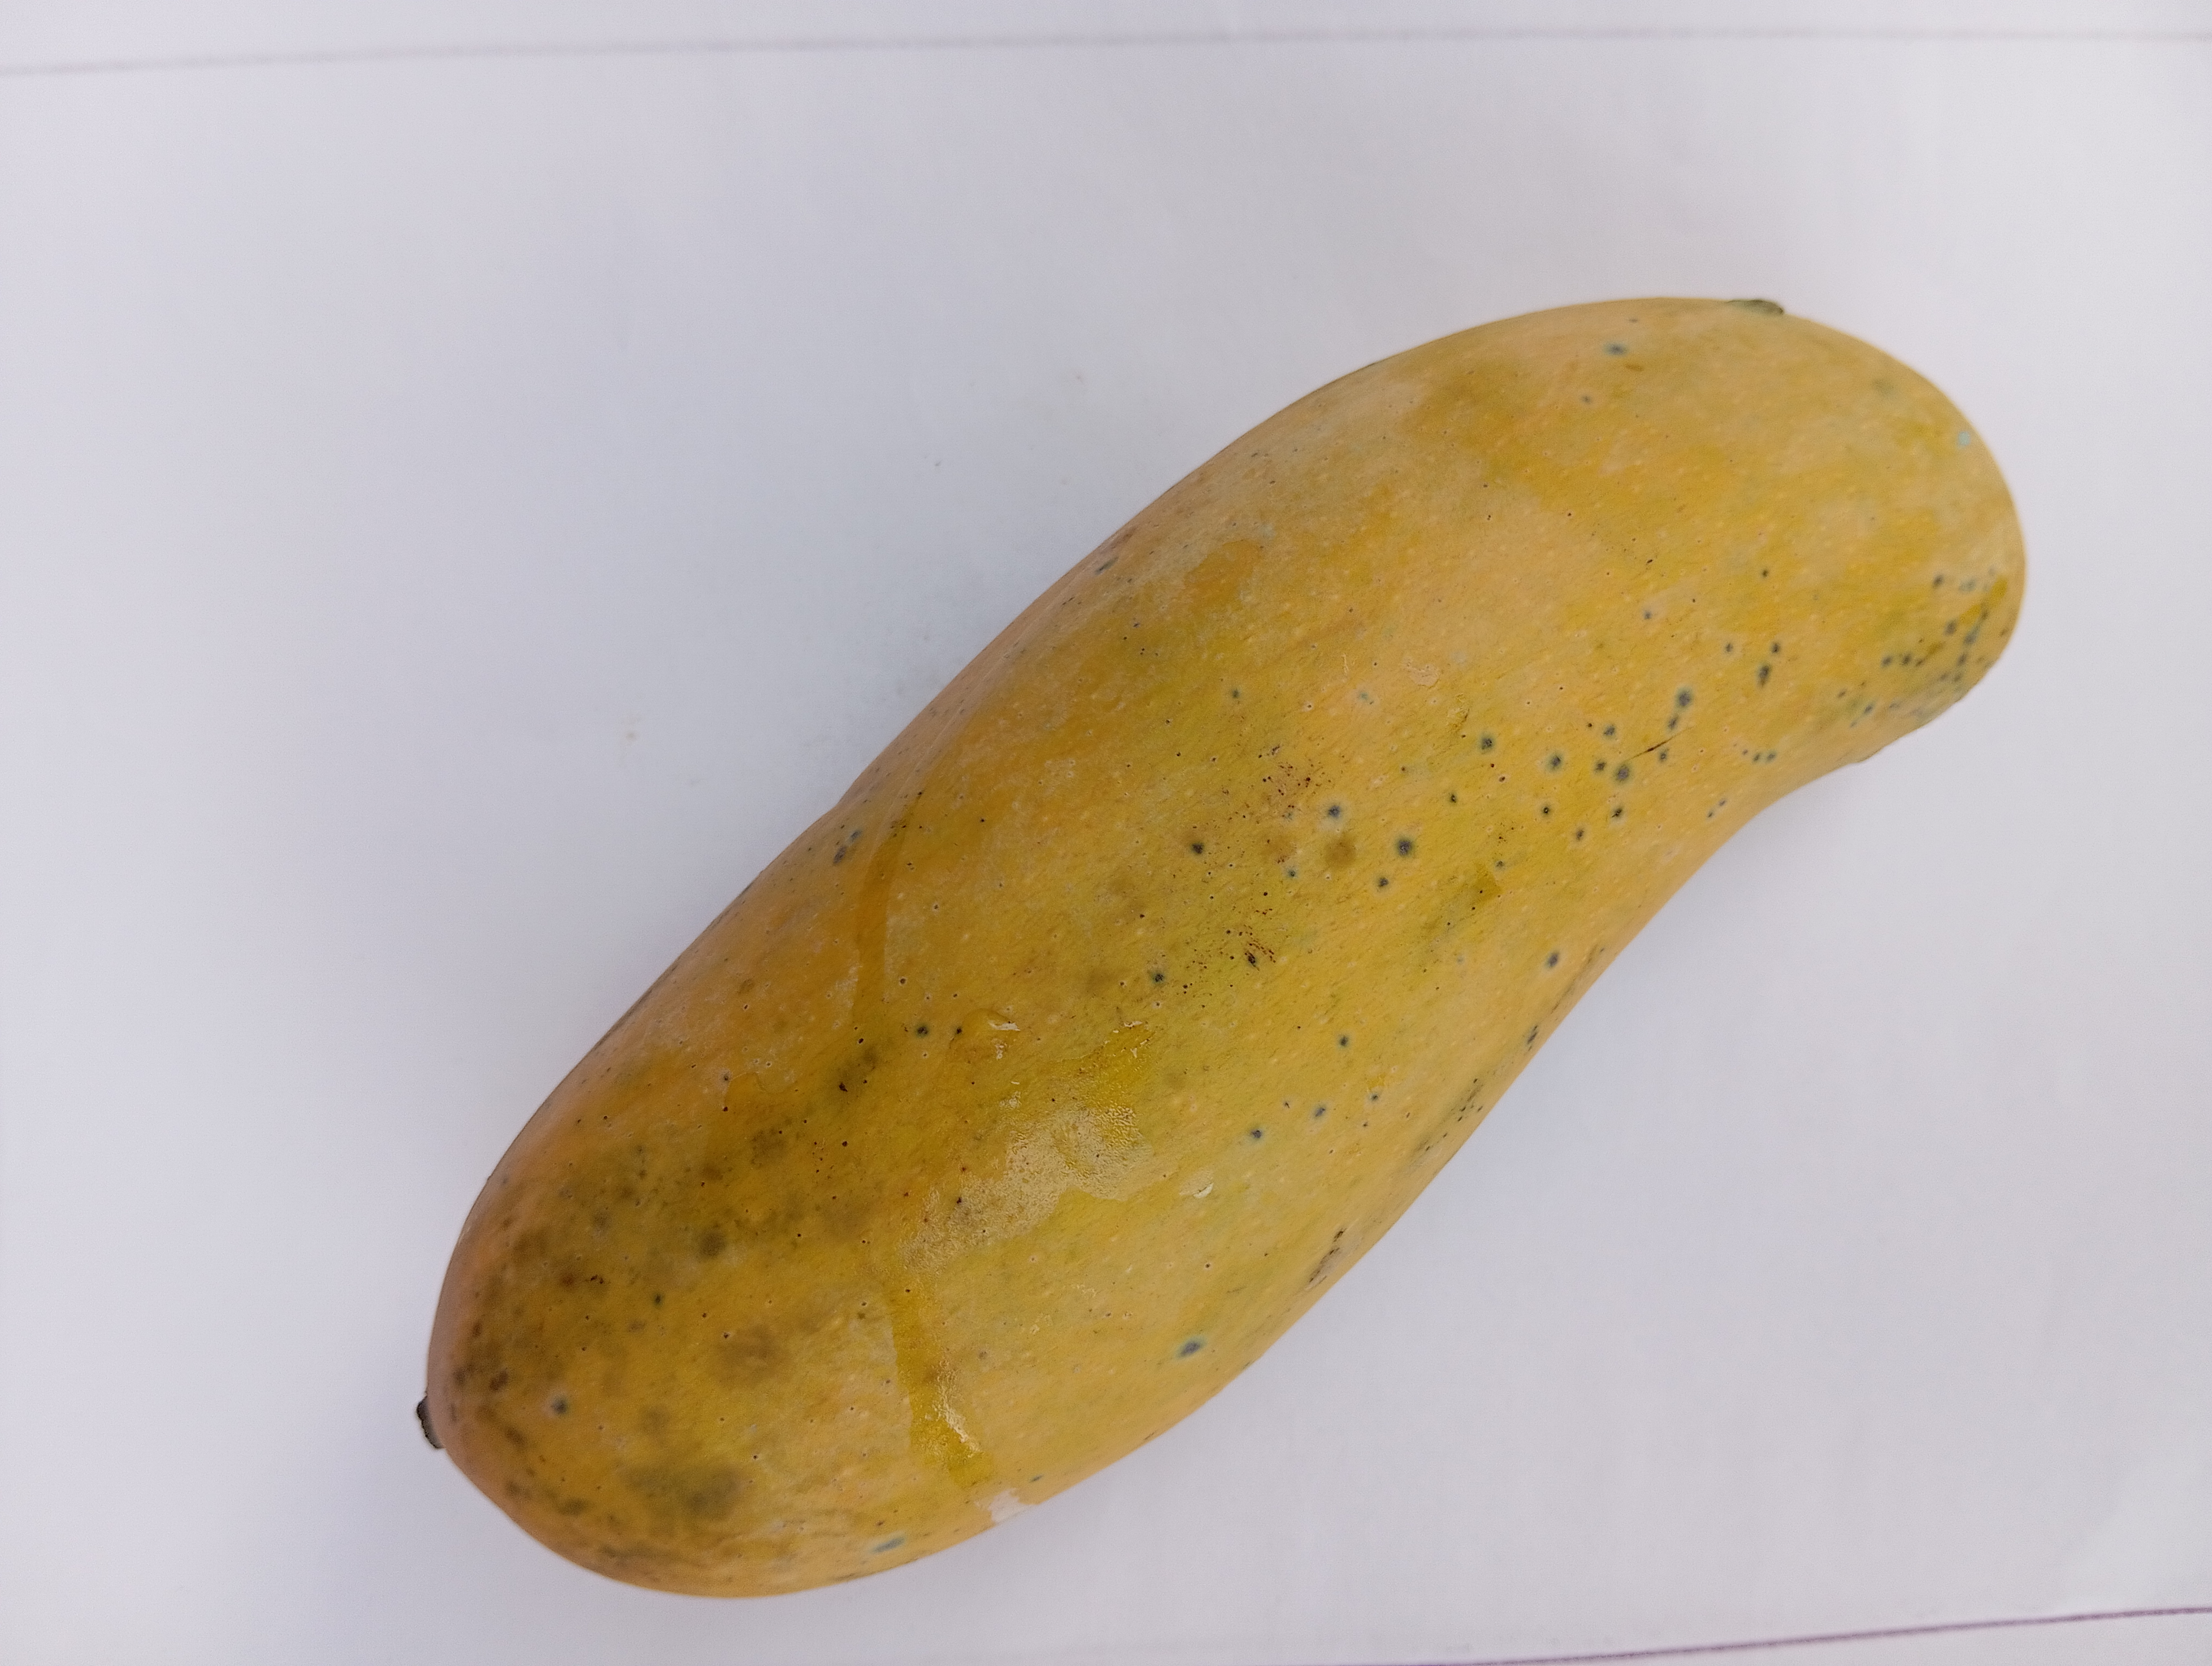
Mango variety: Banana